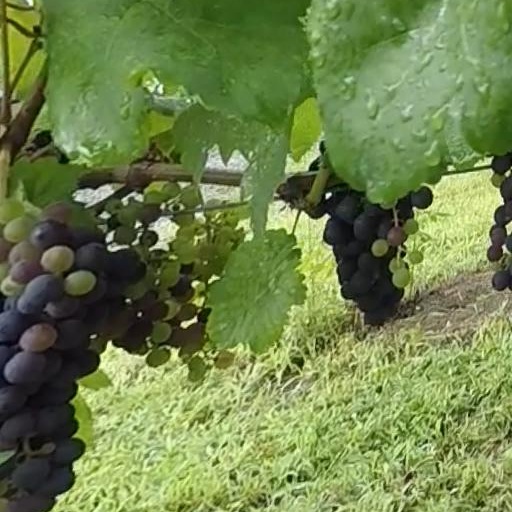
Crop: grape